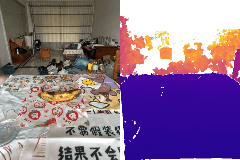
Label: banana